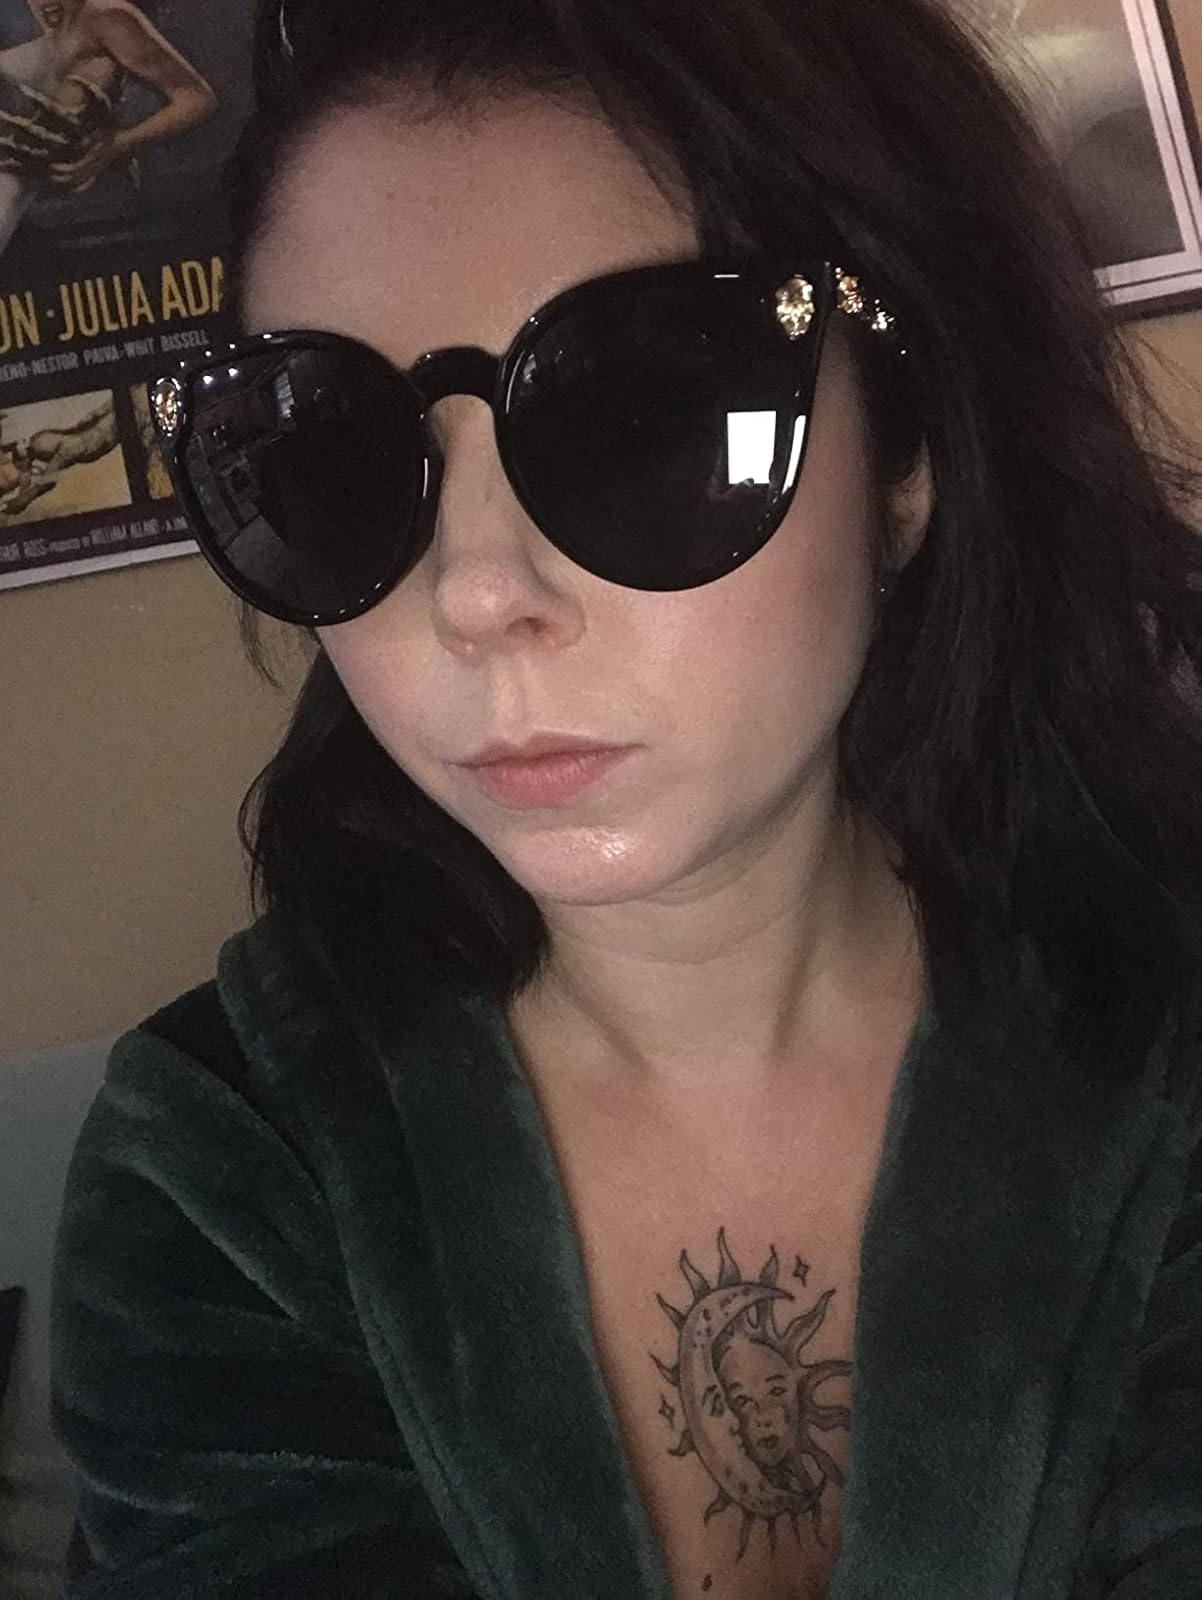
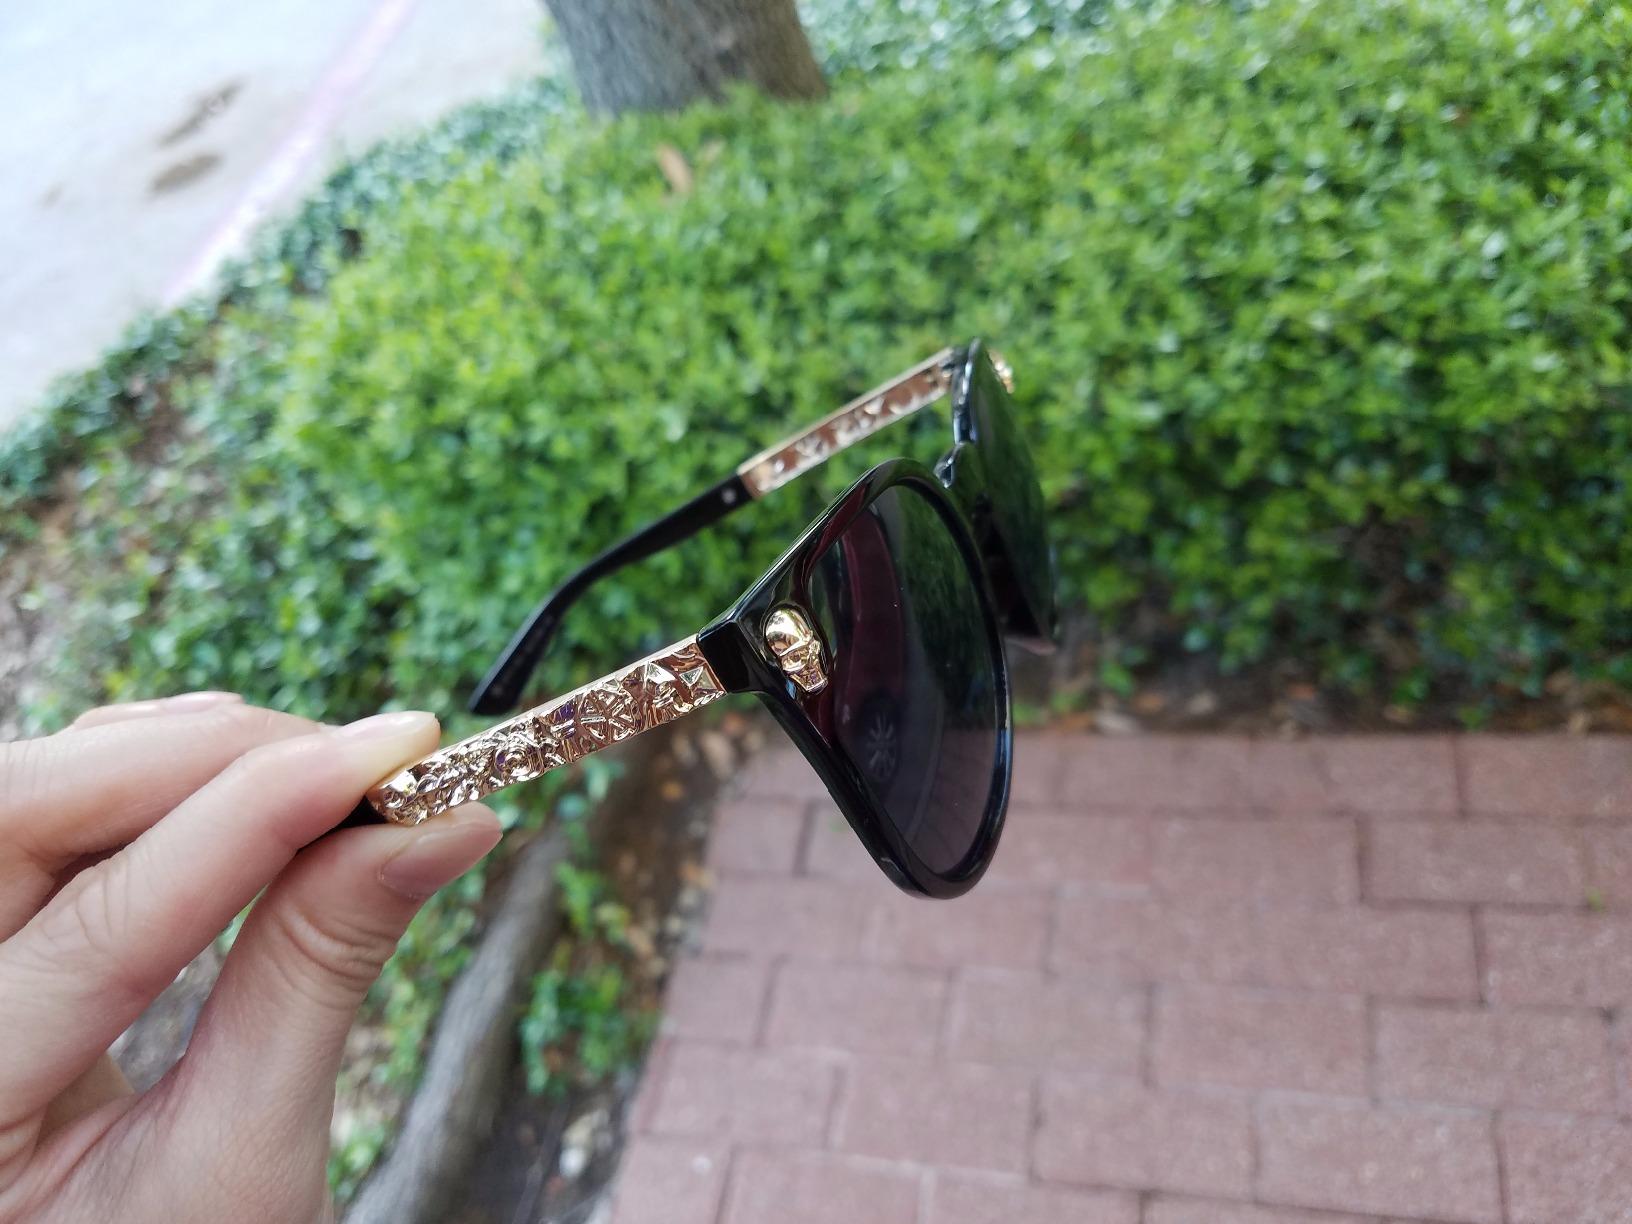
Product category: accessories_sunglasses
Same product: yes